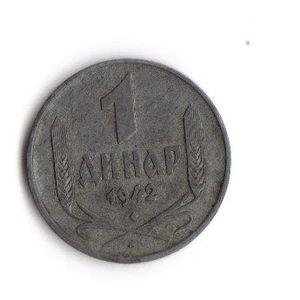
Le dinar serbe est la monnaie officielle de Serbie divisé en 100 paras.